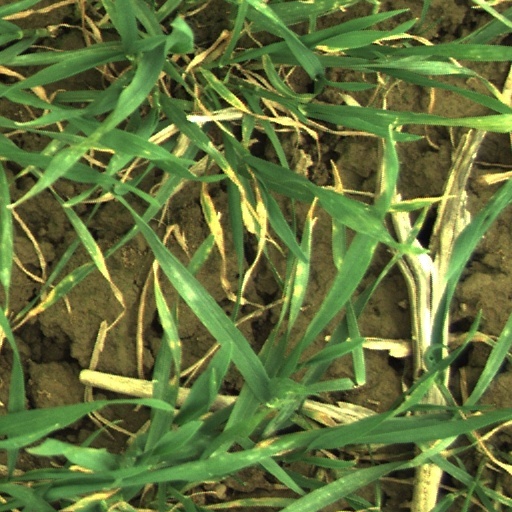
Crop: wheat